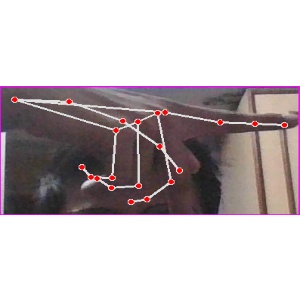
अक्षर: प